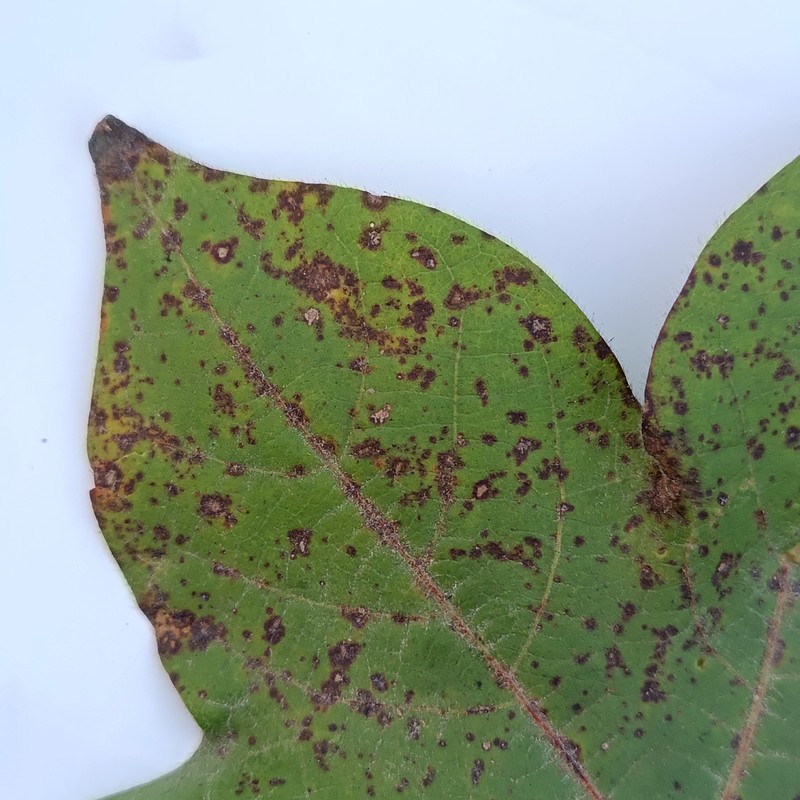
Label: Bacterial Blight